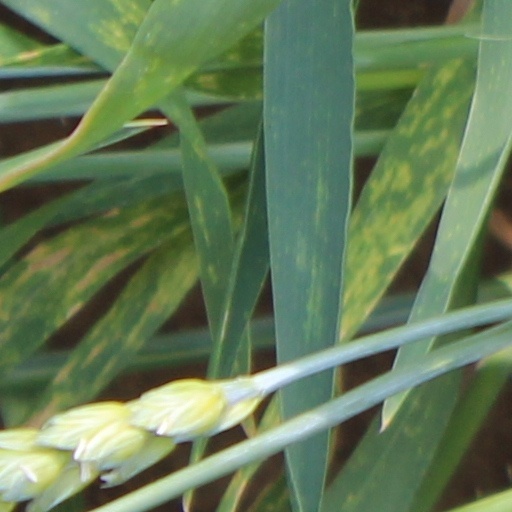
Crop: wheat